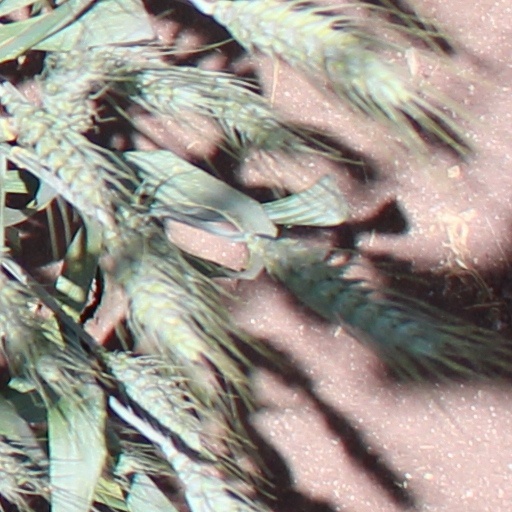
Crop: wheat